I Am Vengeance: Retaliation

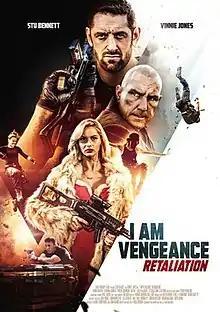
Film poster

I Am Vengeance: Retaliation is a 2020 British action film written and directed by Ross Boyask and starring Wade Barrett (reprising his role as John Gold) and Vinnie Jones. It is the sequel to the 2018 film "I Am Vengeance".